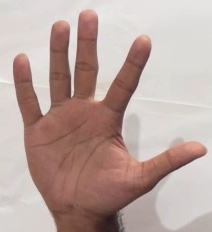
ASL sign: 5